Untitled Goose Game

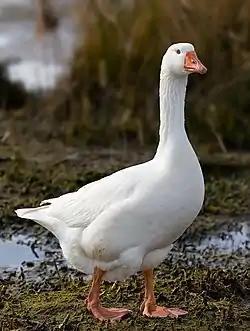
A domestic goose like the one featured in "Untitled Goose Game"

"Untitled Goose Game" was developed by four-person indie studio House House, based in Melbourne, Australia. The game originated from a stock photograph of a goose that an employee posted in the company's internal communications. The team later realised that a game involving a goose protagonist had good potential. House House cited "Super Mario 64" as the initial inspiration for the movement, wanting players to control a character who could run around in a 3D environment. Their previous game, "Push Me Pull You", had 2D art with flat colours. They used a similar aesthetic in "Untitled Goose Game" by choosing to use low poly meshes, flat colours, and untextured 3D models.